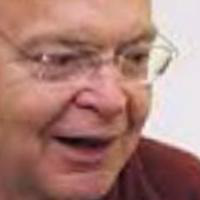
Age group: age 66-80